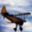
Label: airplane